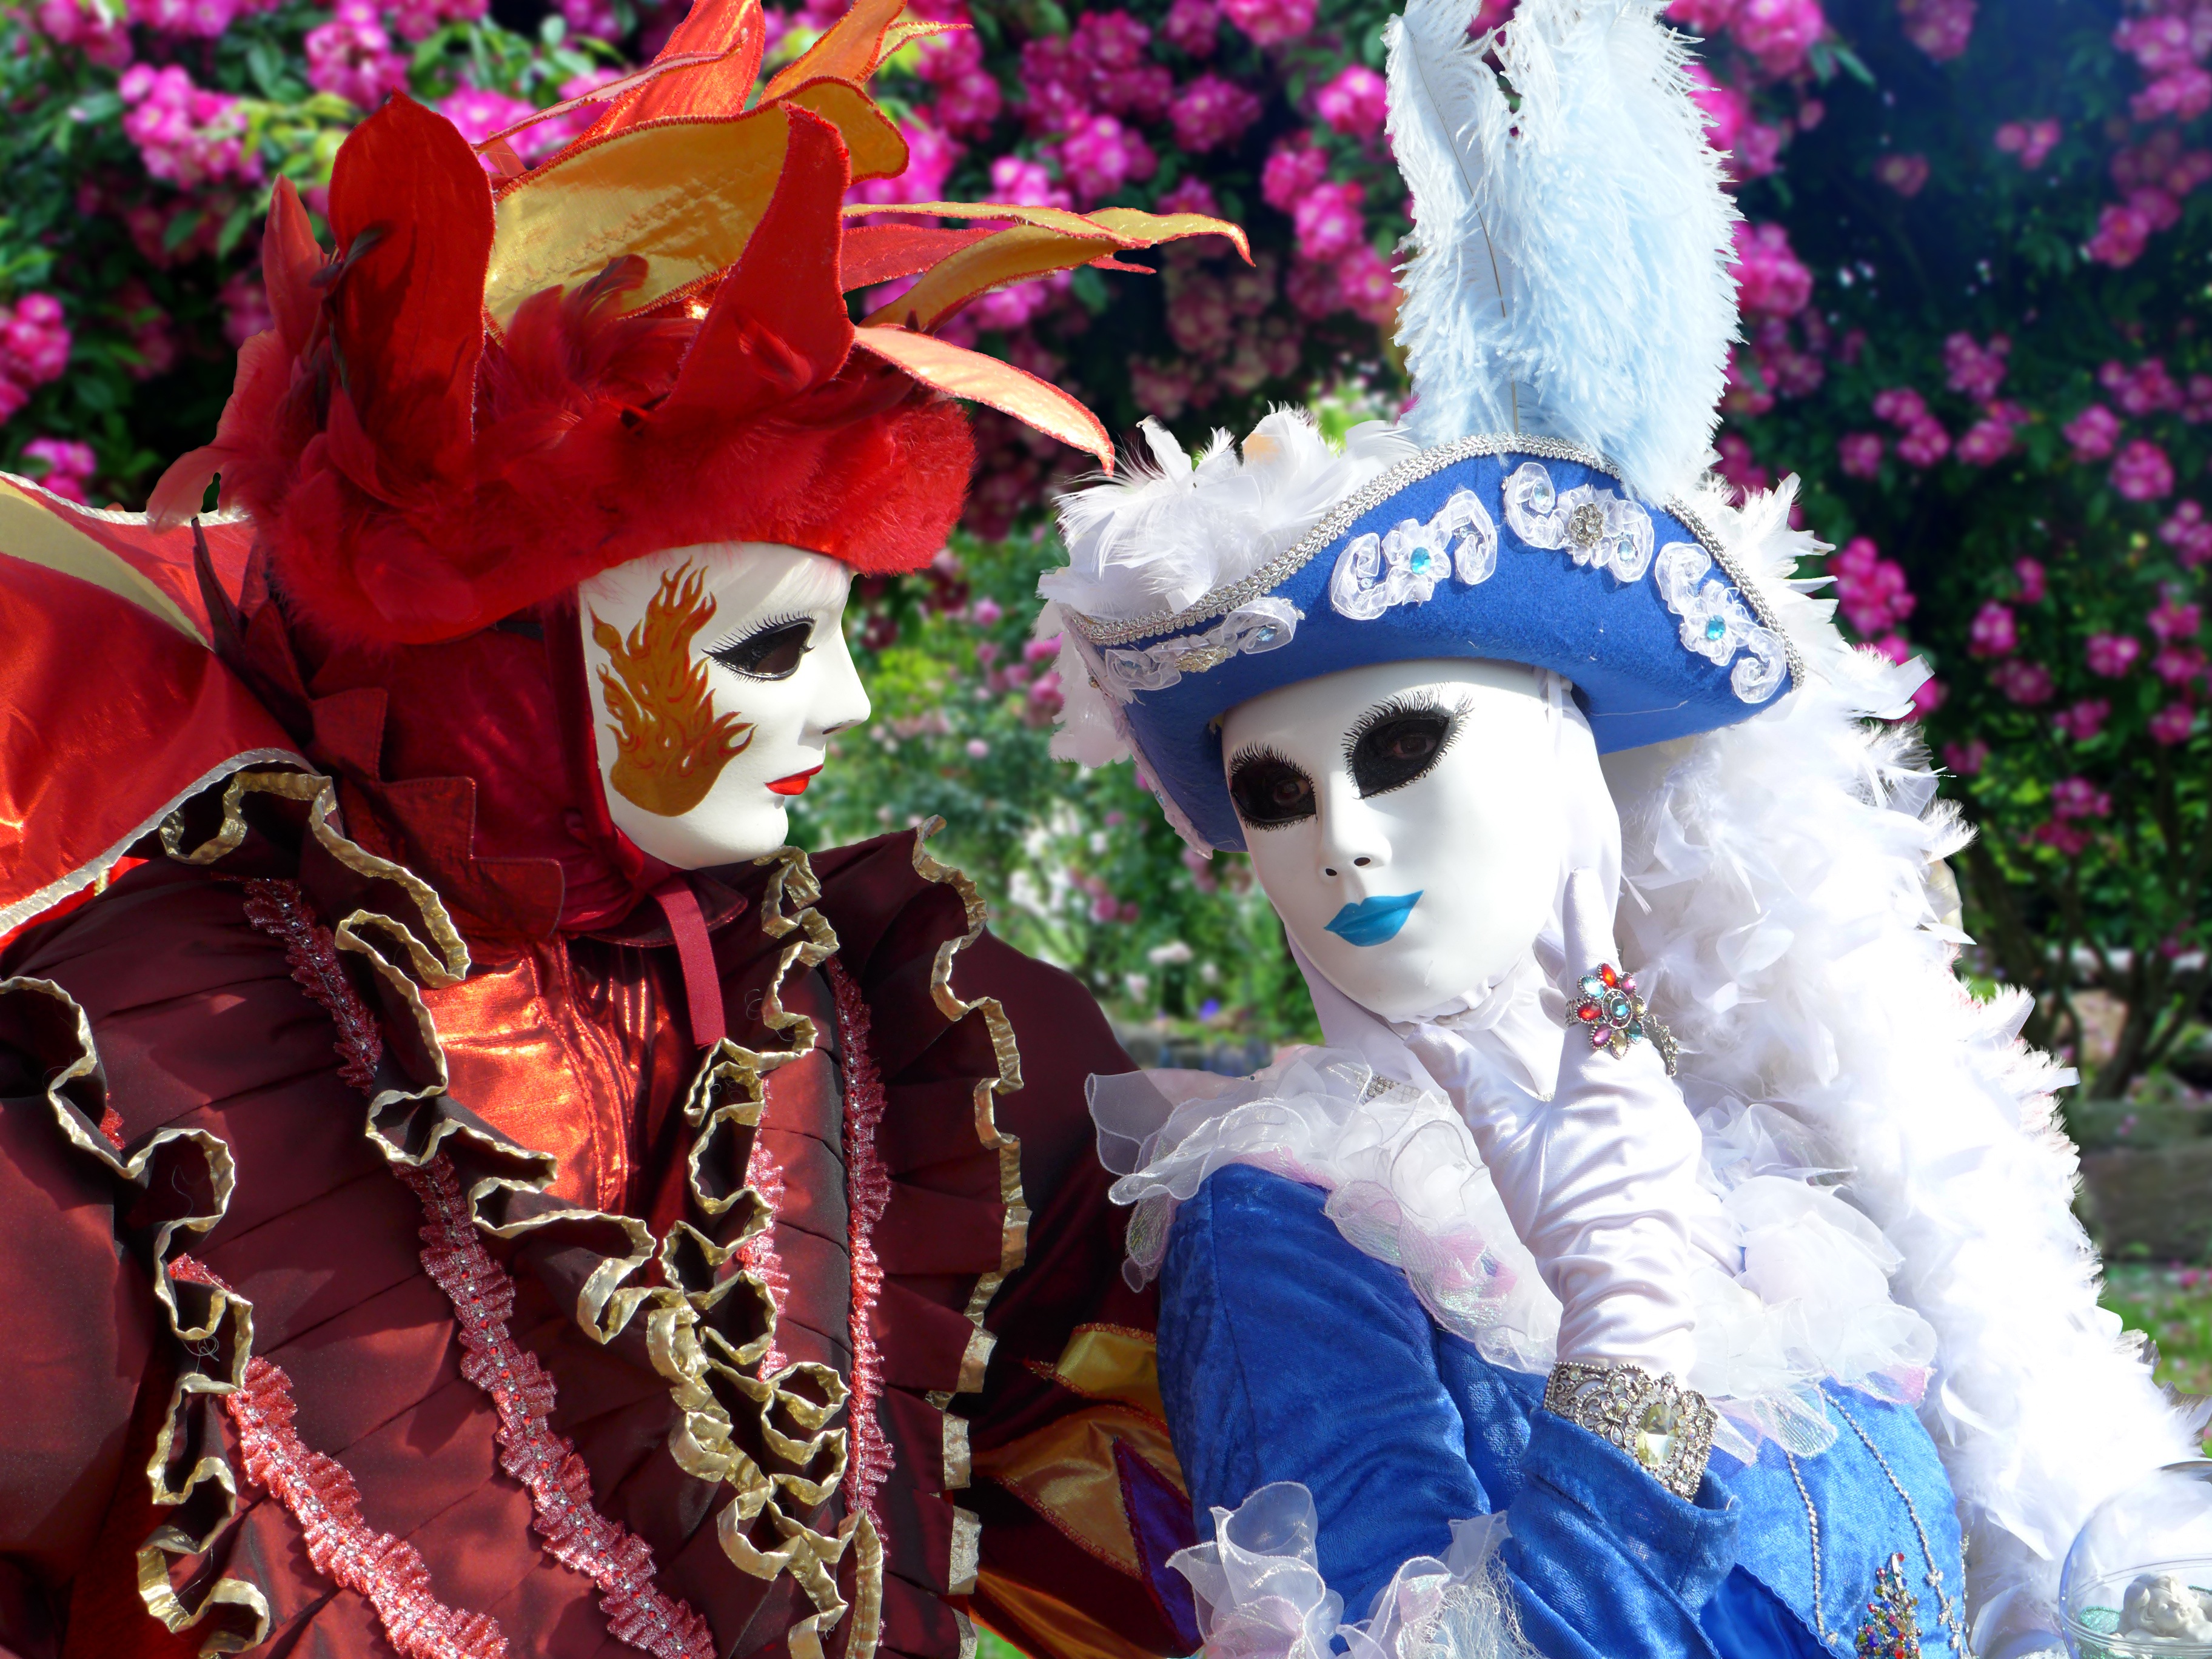
carnival, festival, masks, event, carnival of venice, masks of venice